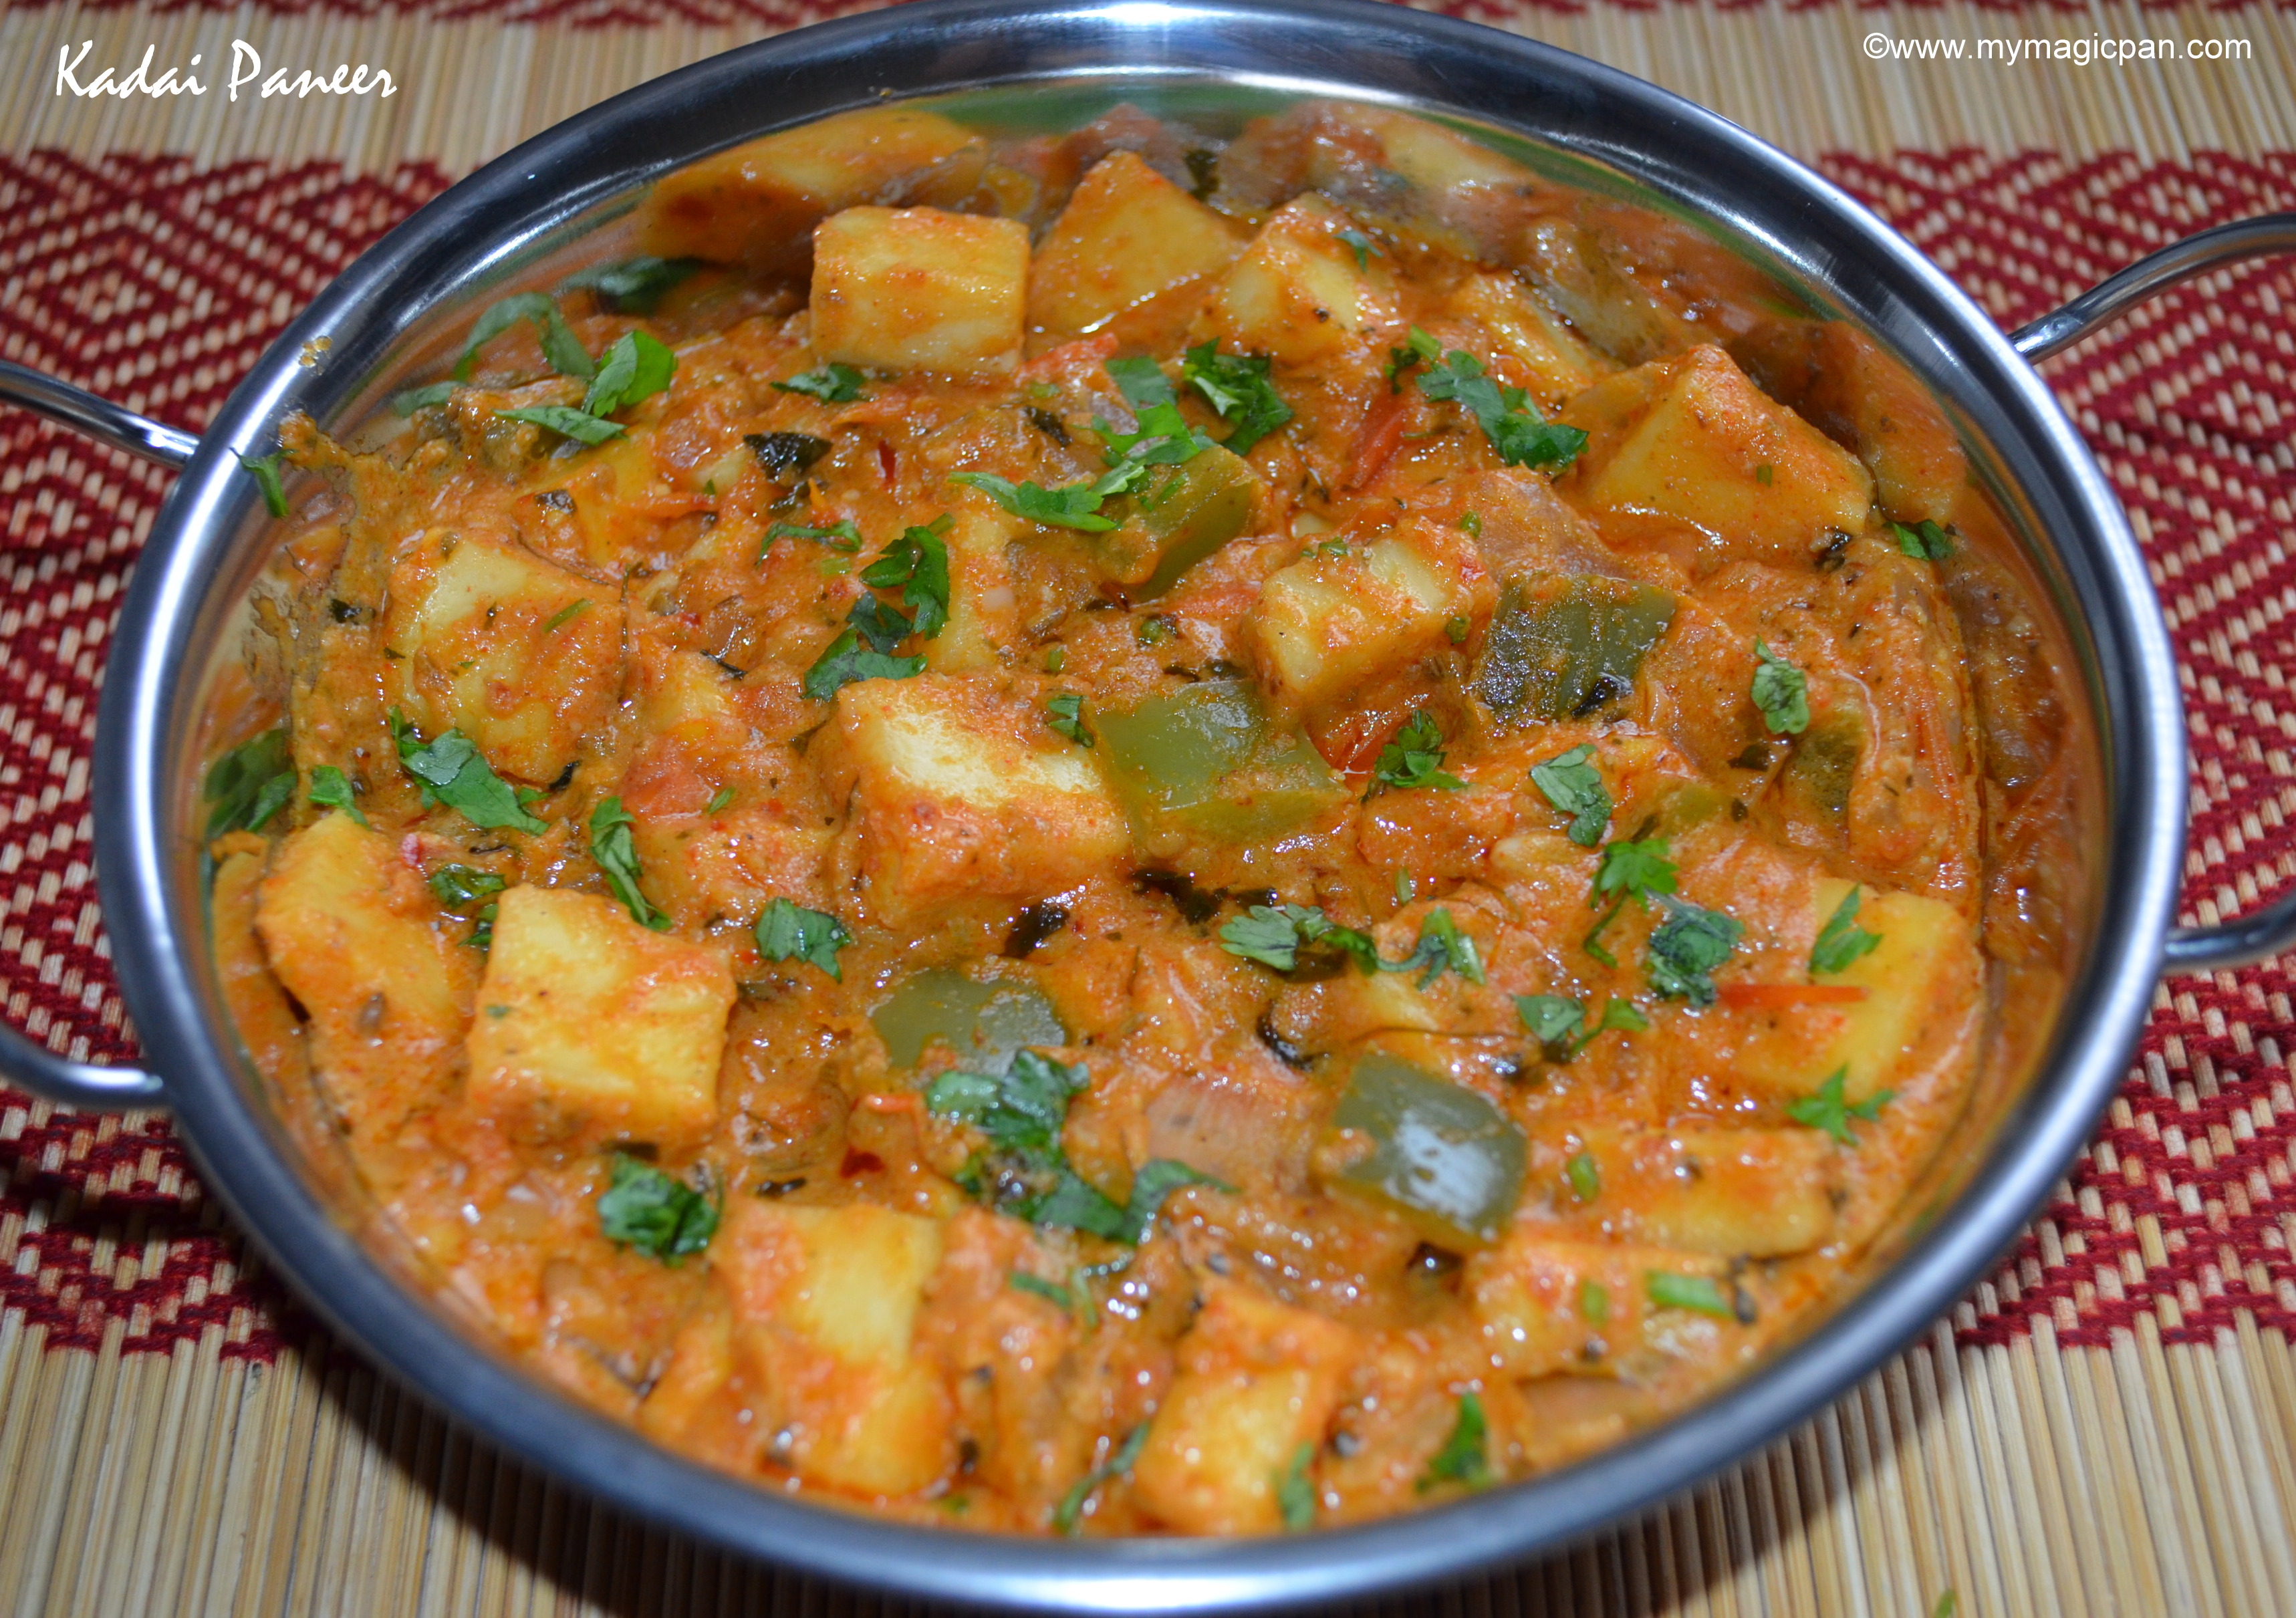
Dish: kadai_paneer